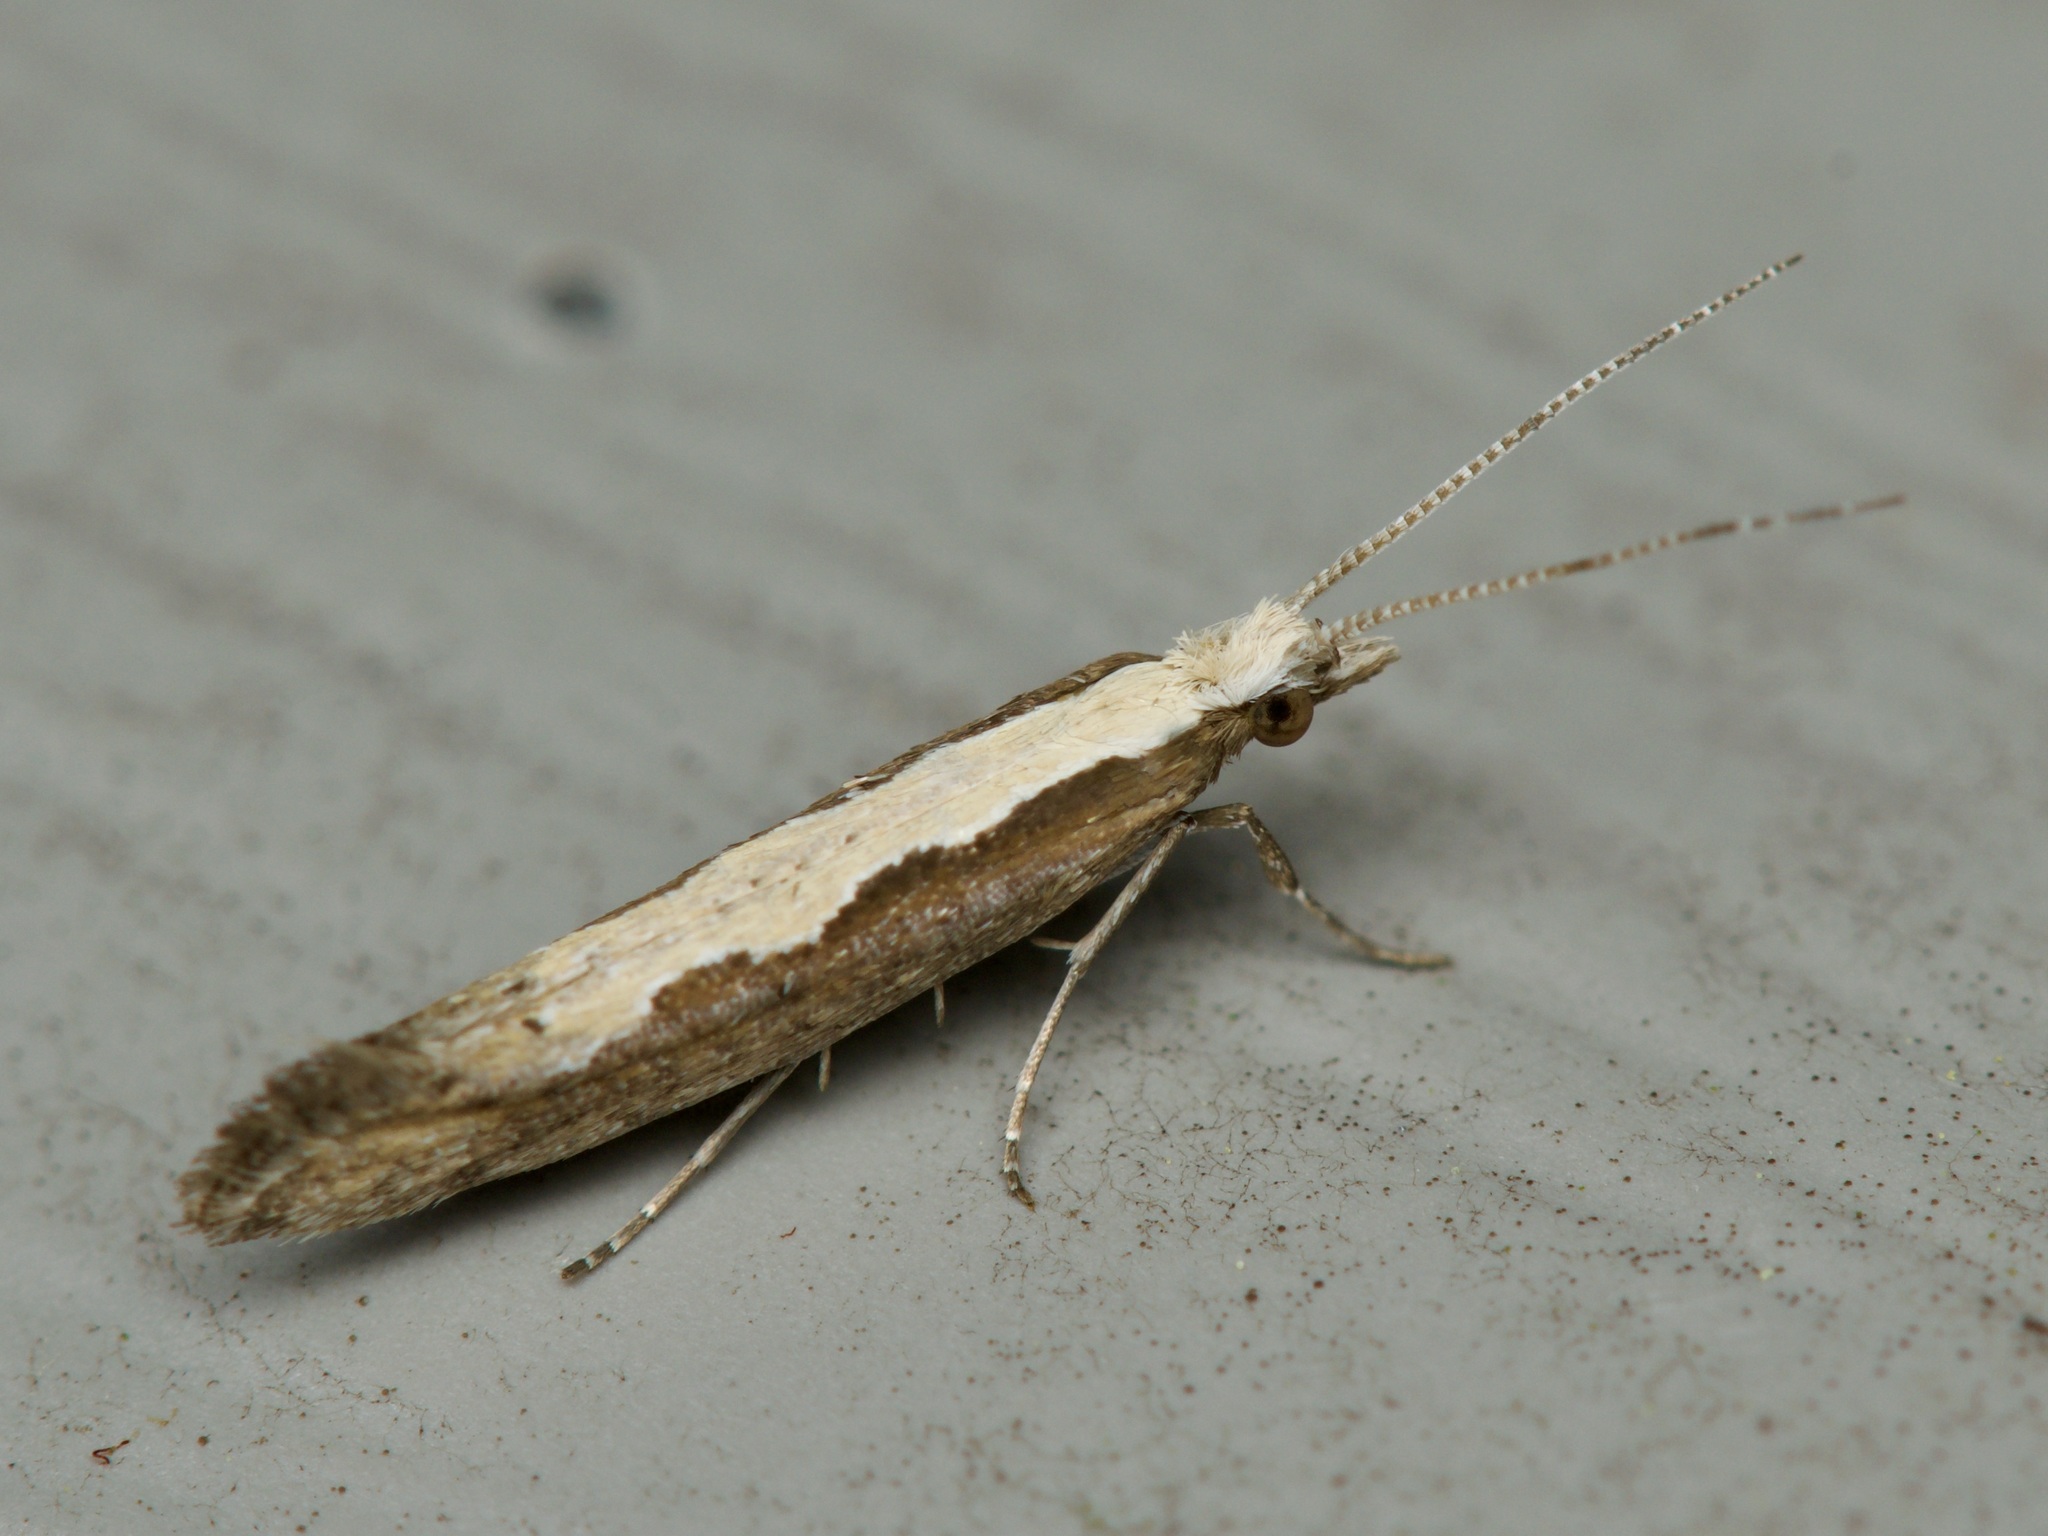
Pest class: diamondback_moth